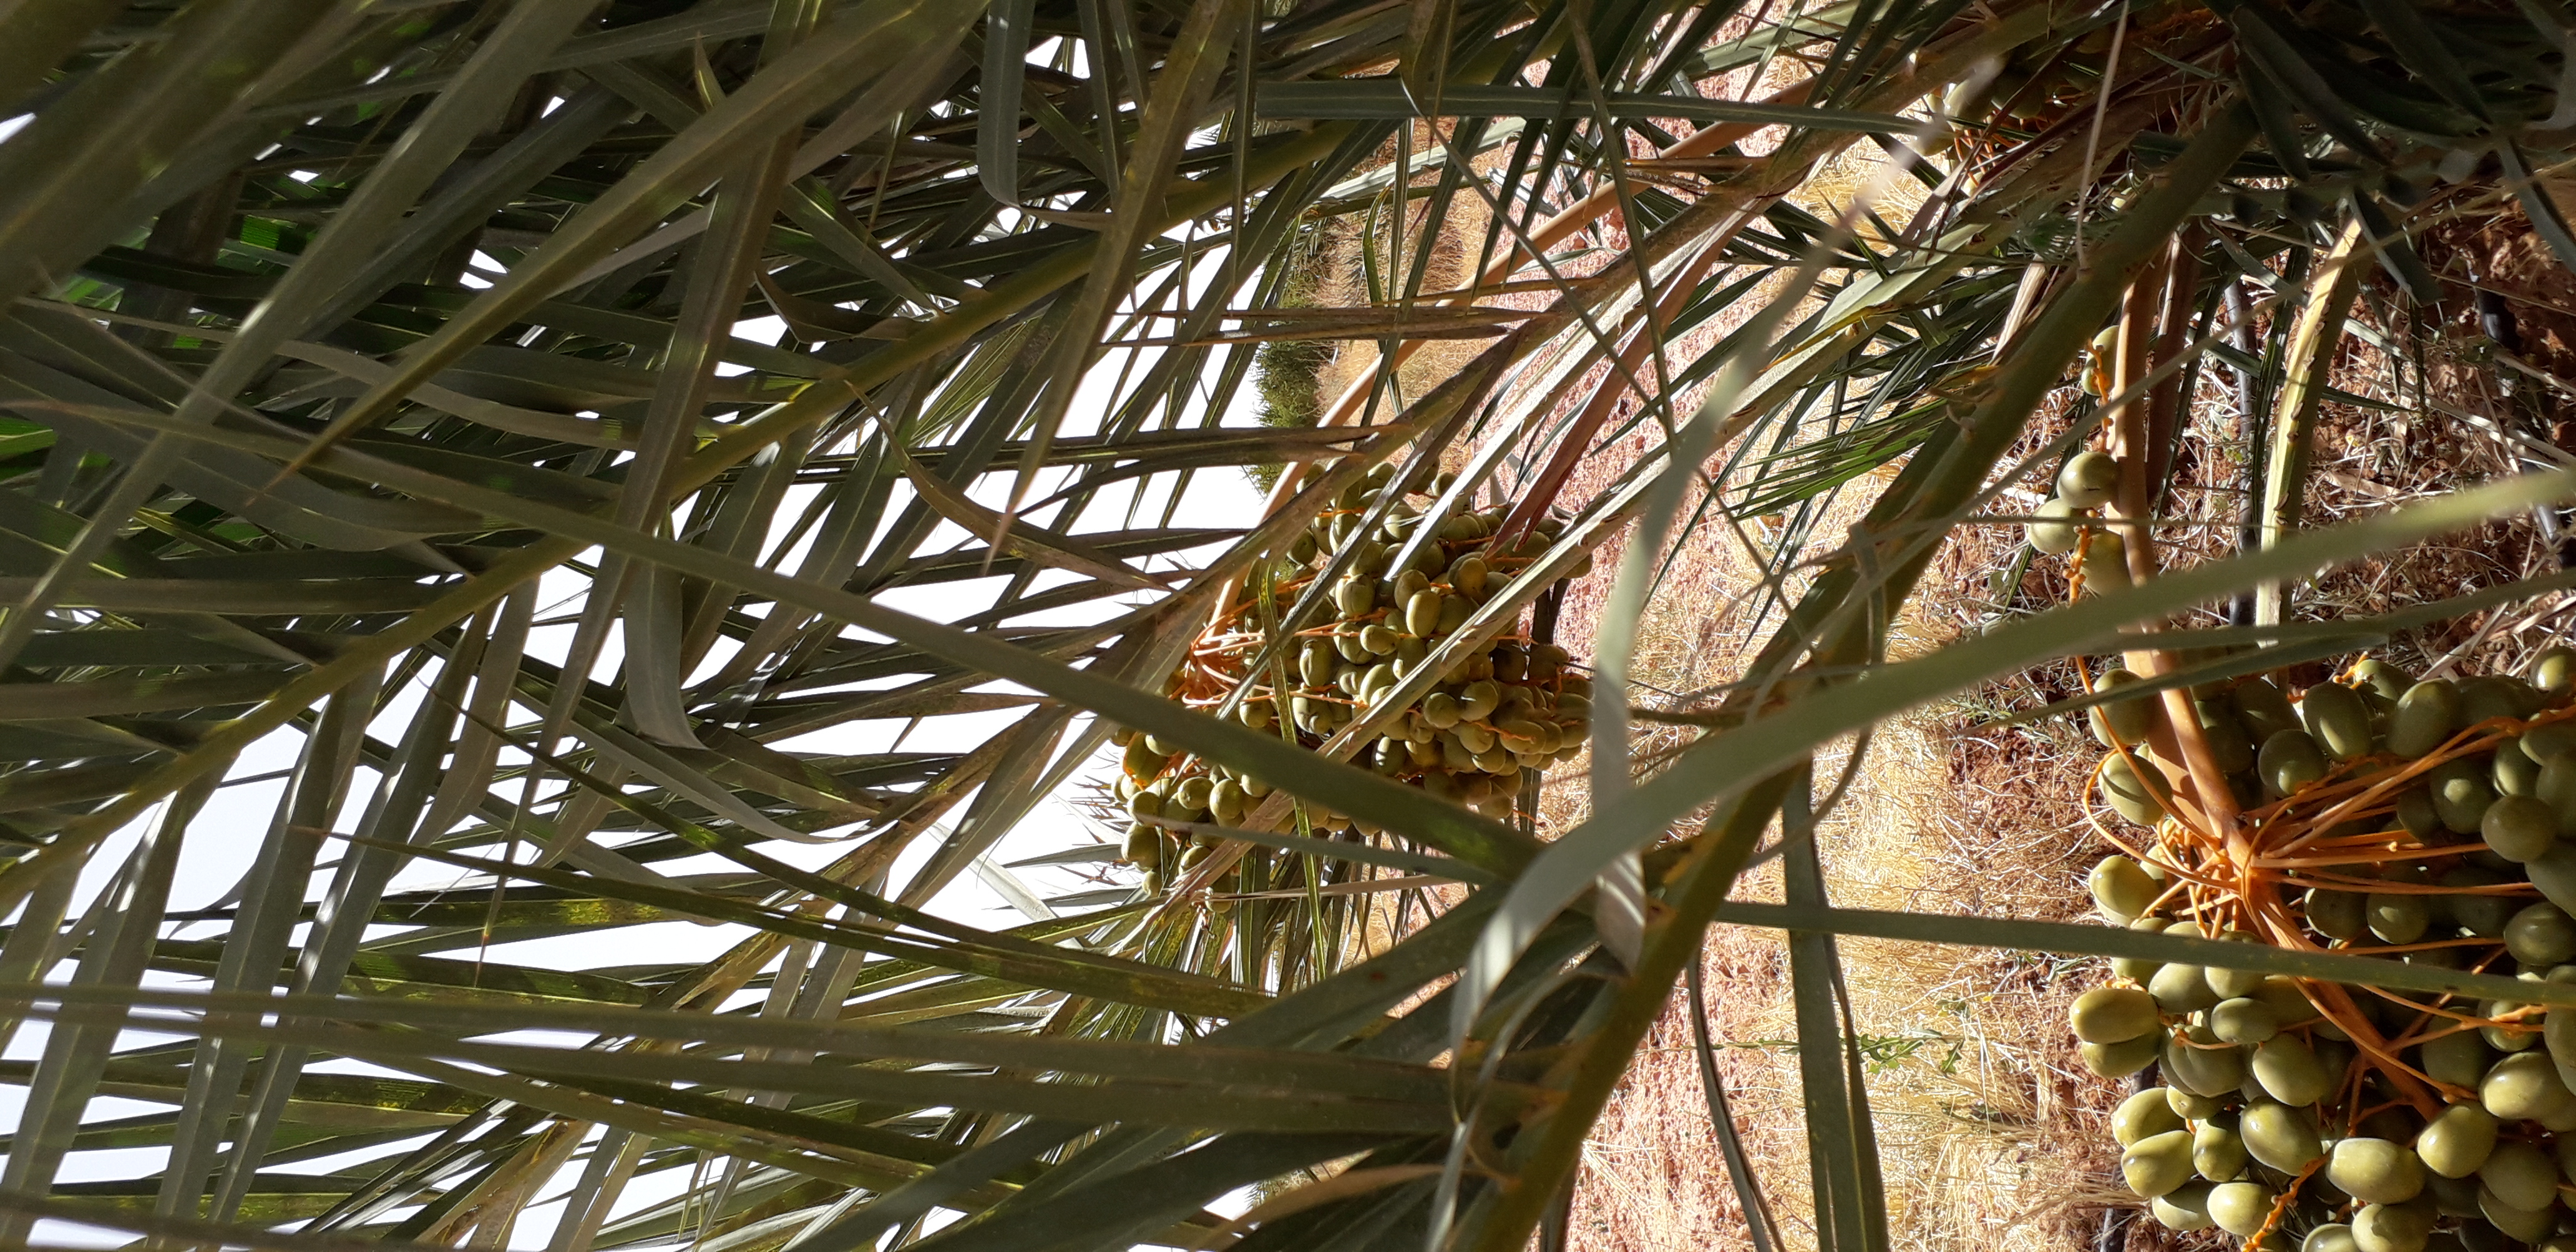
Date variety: Boufagous